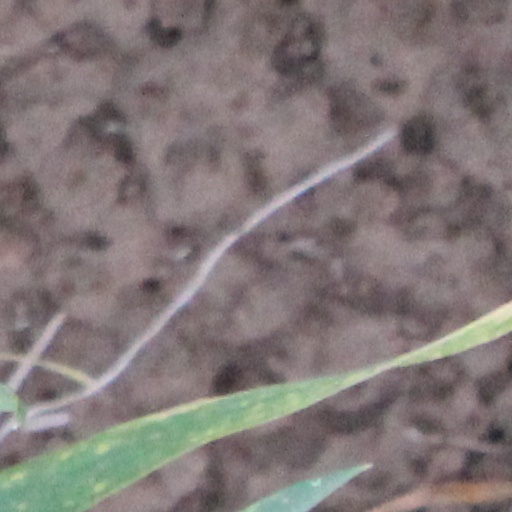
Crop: wheat